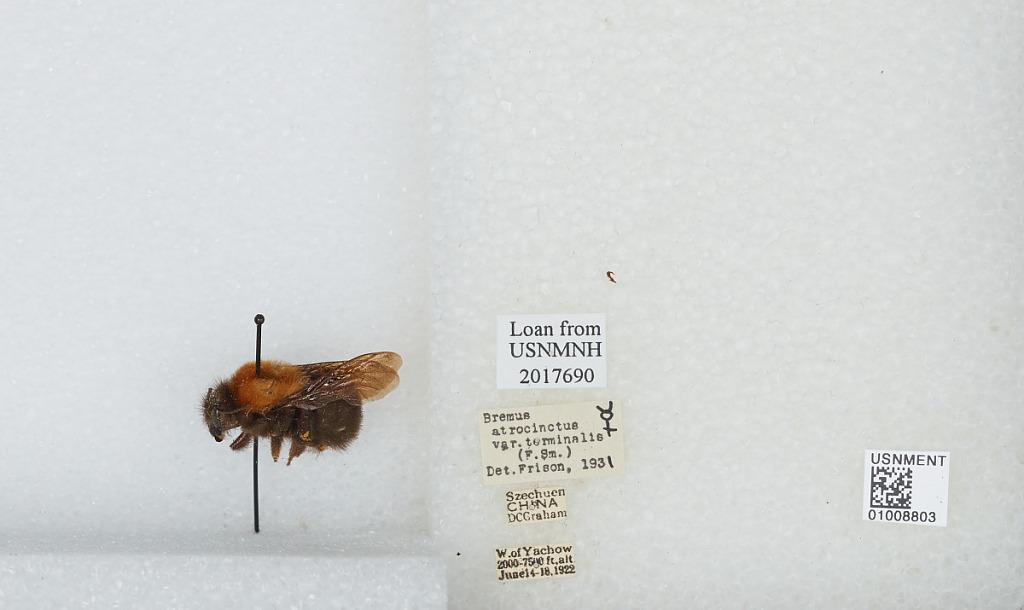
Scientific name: Bombus (Festivobombus) festivus Smith
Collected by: D. Graham
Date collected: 1922-6-14
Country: China
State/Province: Sichuan
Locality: West of Yucheng, formerly known as Yachow
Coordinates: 30.0247, 102.894
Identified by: Frison